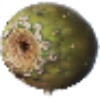
Label: Cactus fruit 1